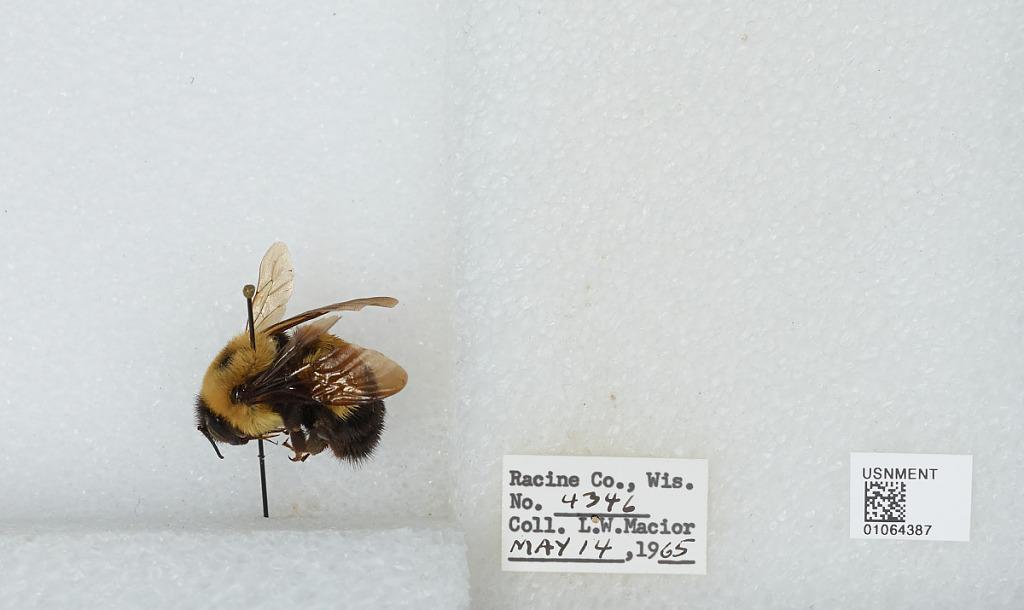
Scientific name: Bombus (Bombus) affinis Cresson
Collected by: L. Macior
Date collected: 1965-5-14
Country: United States
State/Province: Wisconsin
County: Racine
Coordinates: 42.78, -87.76